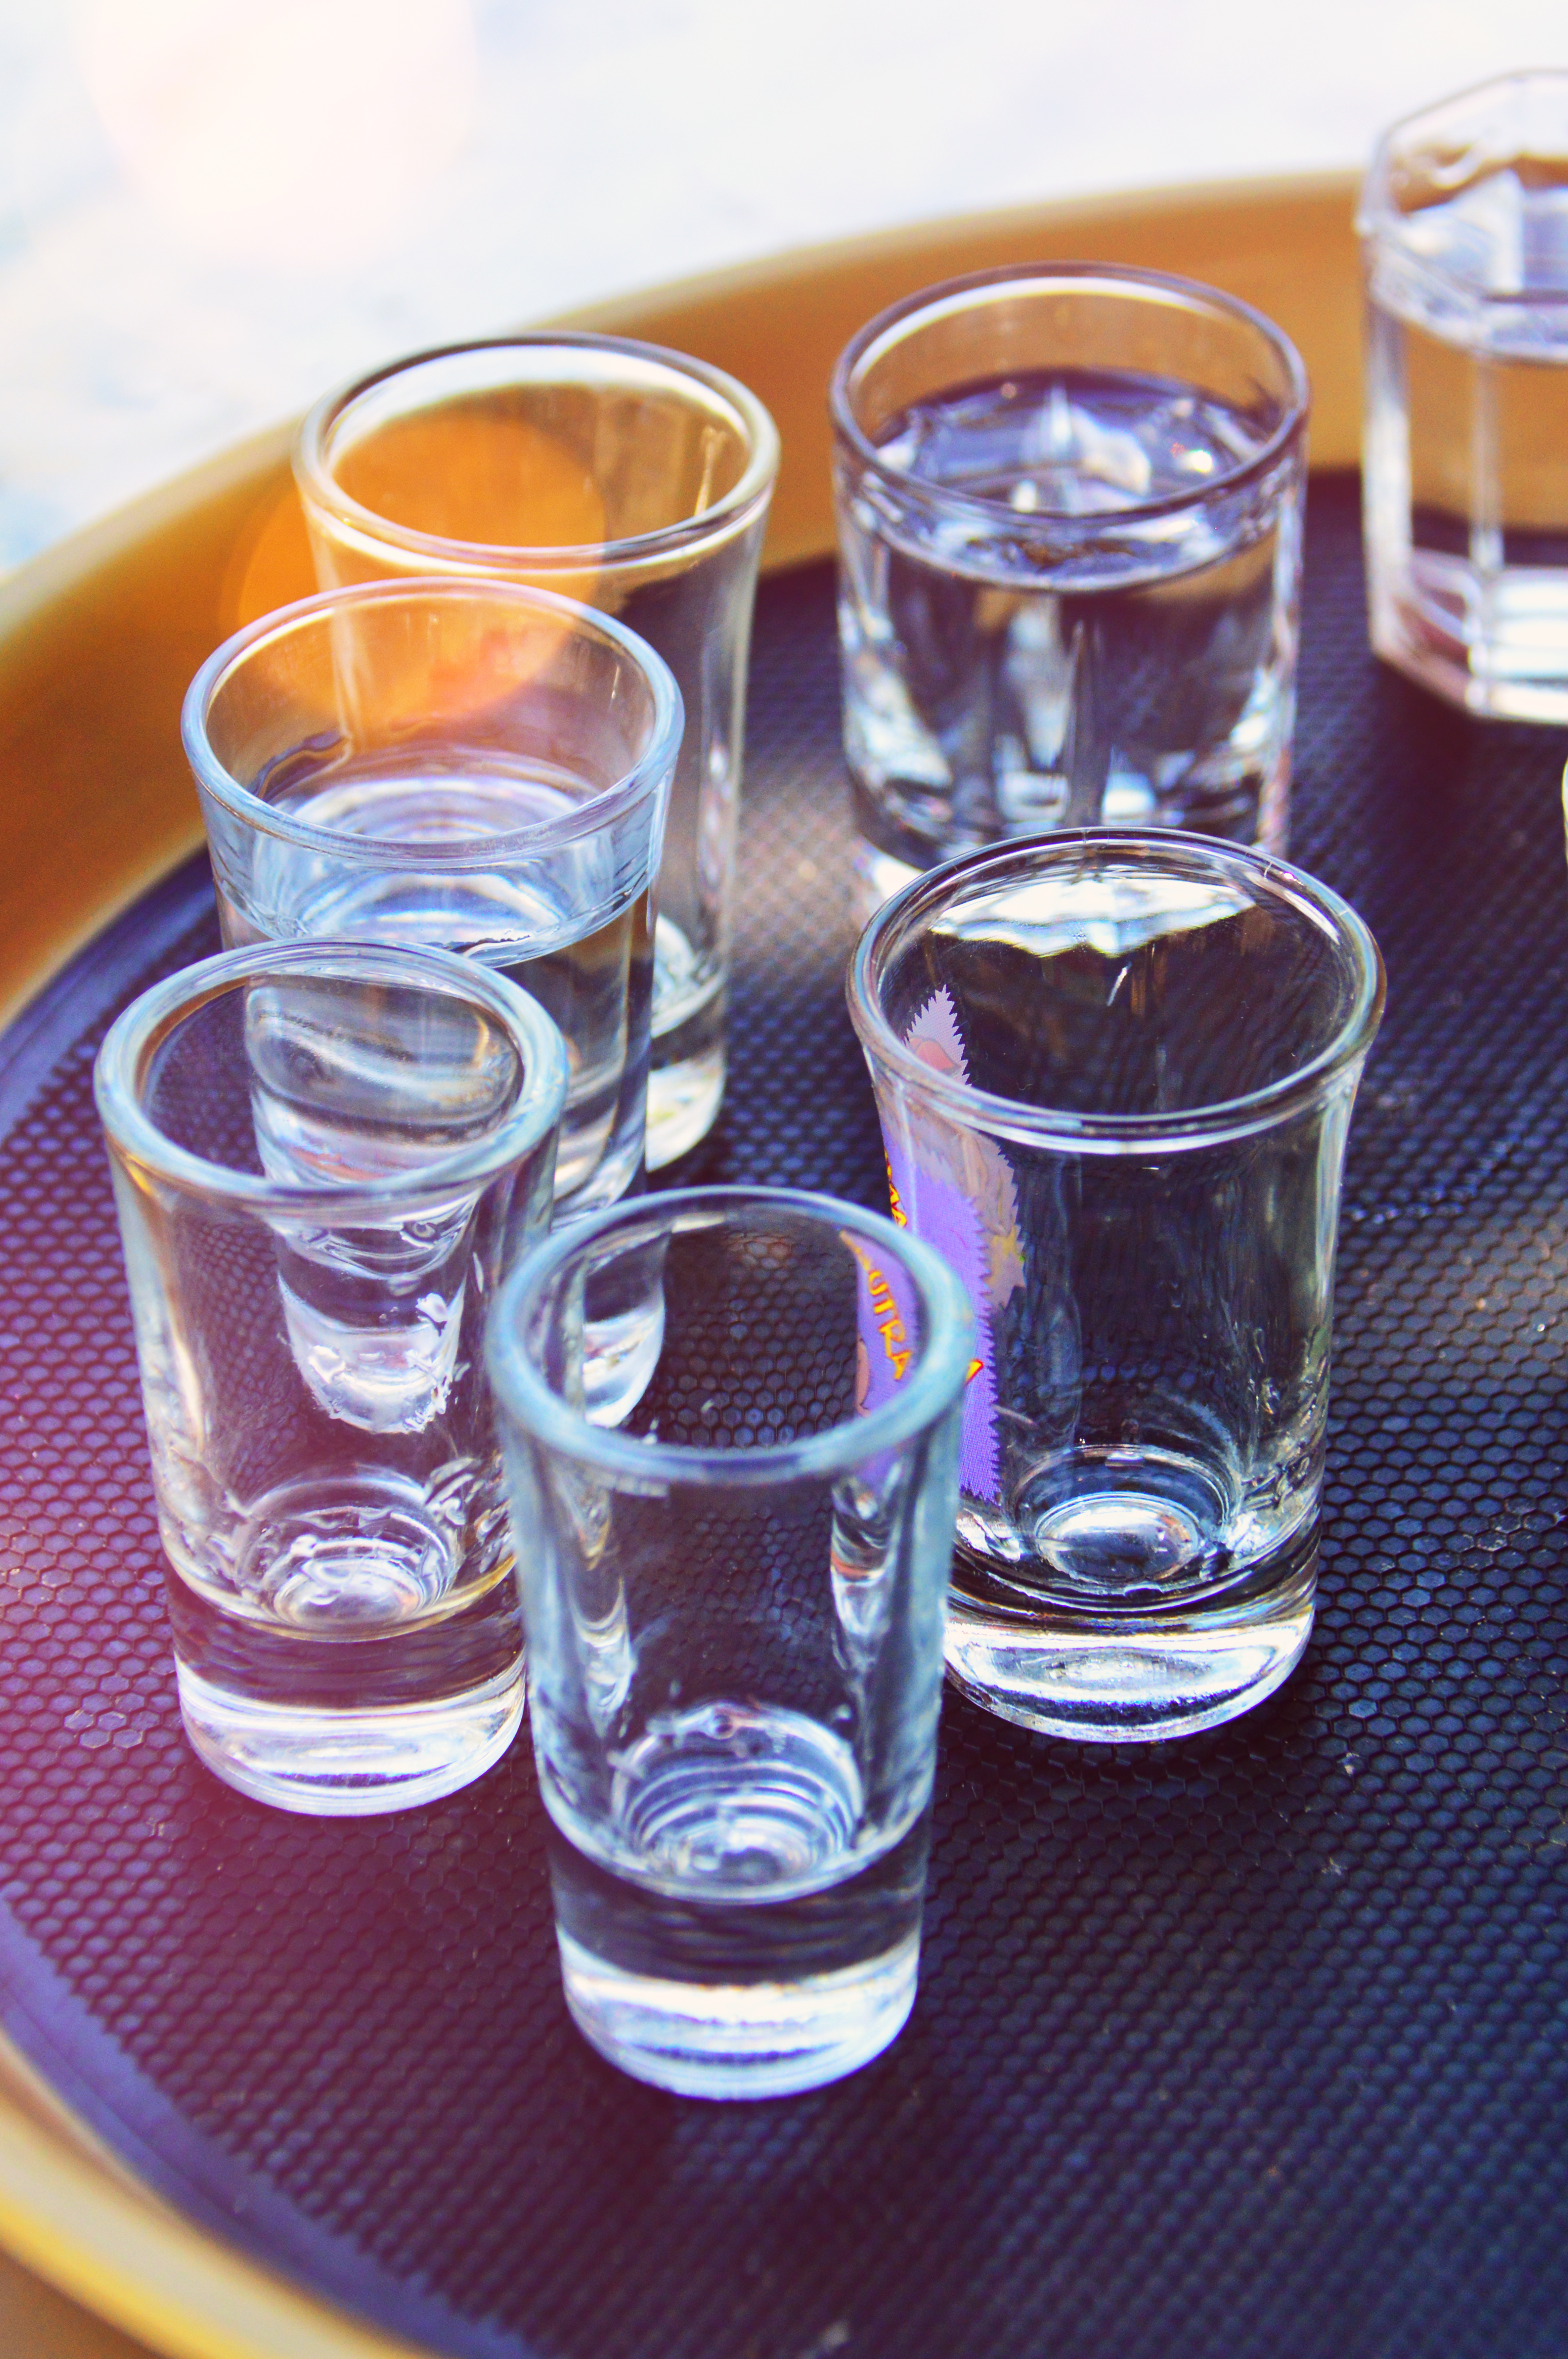
glass, cup, white, background, isolated, empty, transparent, object, vector, clean, drink, liquid, illustration, water, one, single, blank, clear, restaurant, beverage, alcohol, crystal, goblet, red, food, healthy, sweet, nobody, jar, closeup, tea, blue, table, spoon, juice, breakfast, hot, party, diet, light, seasonal, liqueur, tableware, pint glass, distilled beverage, old fashioned glass, drinkware, pint us, wine glass